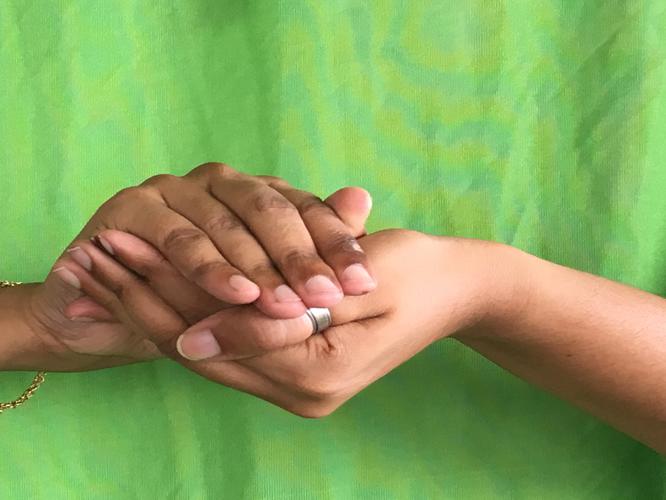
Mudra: Samputa
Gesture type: double_hand